Steven van Weyenberg

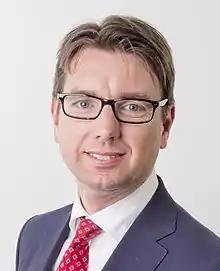
Van Weyenberg in 2013

Steven Peter Robert Albert Van Weyenberg (born 21 March 1973) is a Belgian-born Dutch politician of the social-liberal Democrats 66 (D66) party. He served on the House of Representatives and occupied several ministerial posts.